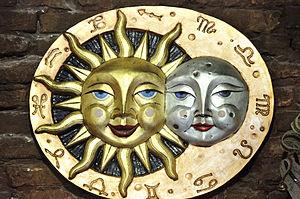
À l'est du soleil et à l'ouest de la lune est un conte populaire norvégien, recensé par Peter Christen Asbjørnsen et Jørgen Moe, et qui a d'abord été publié à Christiania en 1841 dans leur recueil Norske Folkeeventyr.